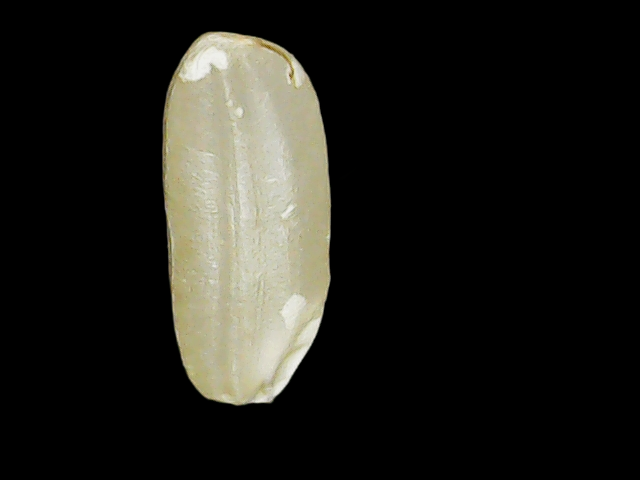
Rice variety: Binadhan23